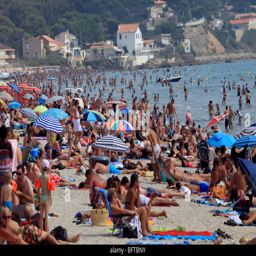
the crowded beach of person in summer time